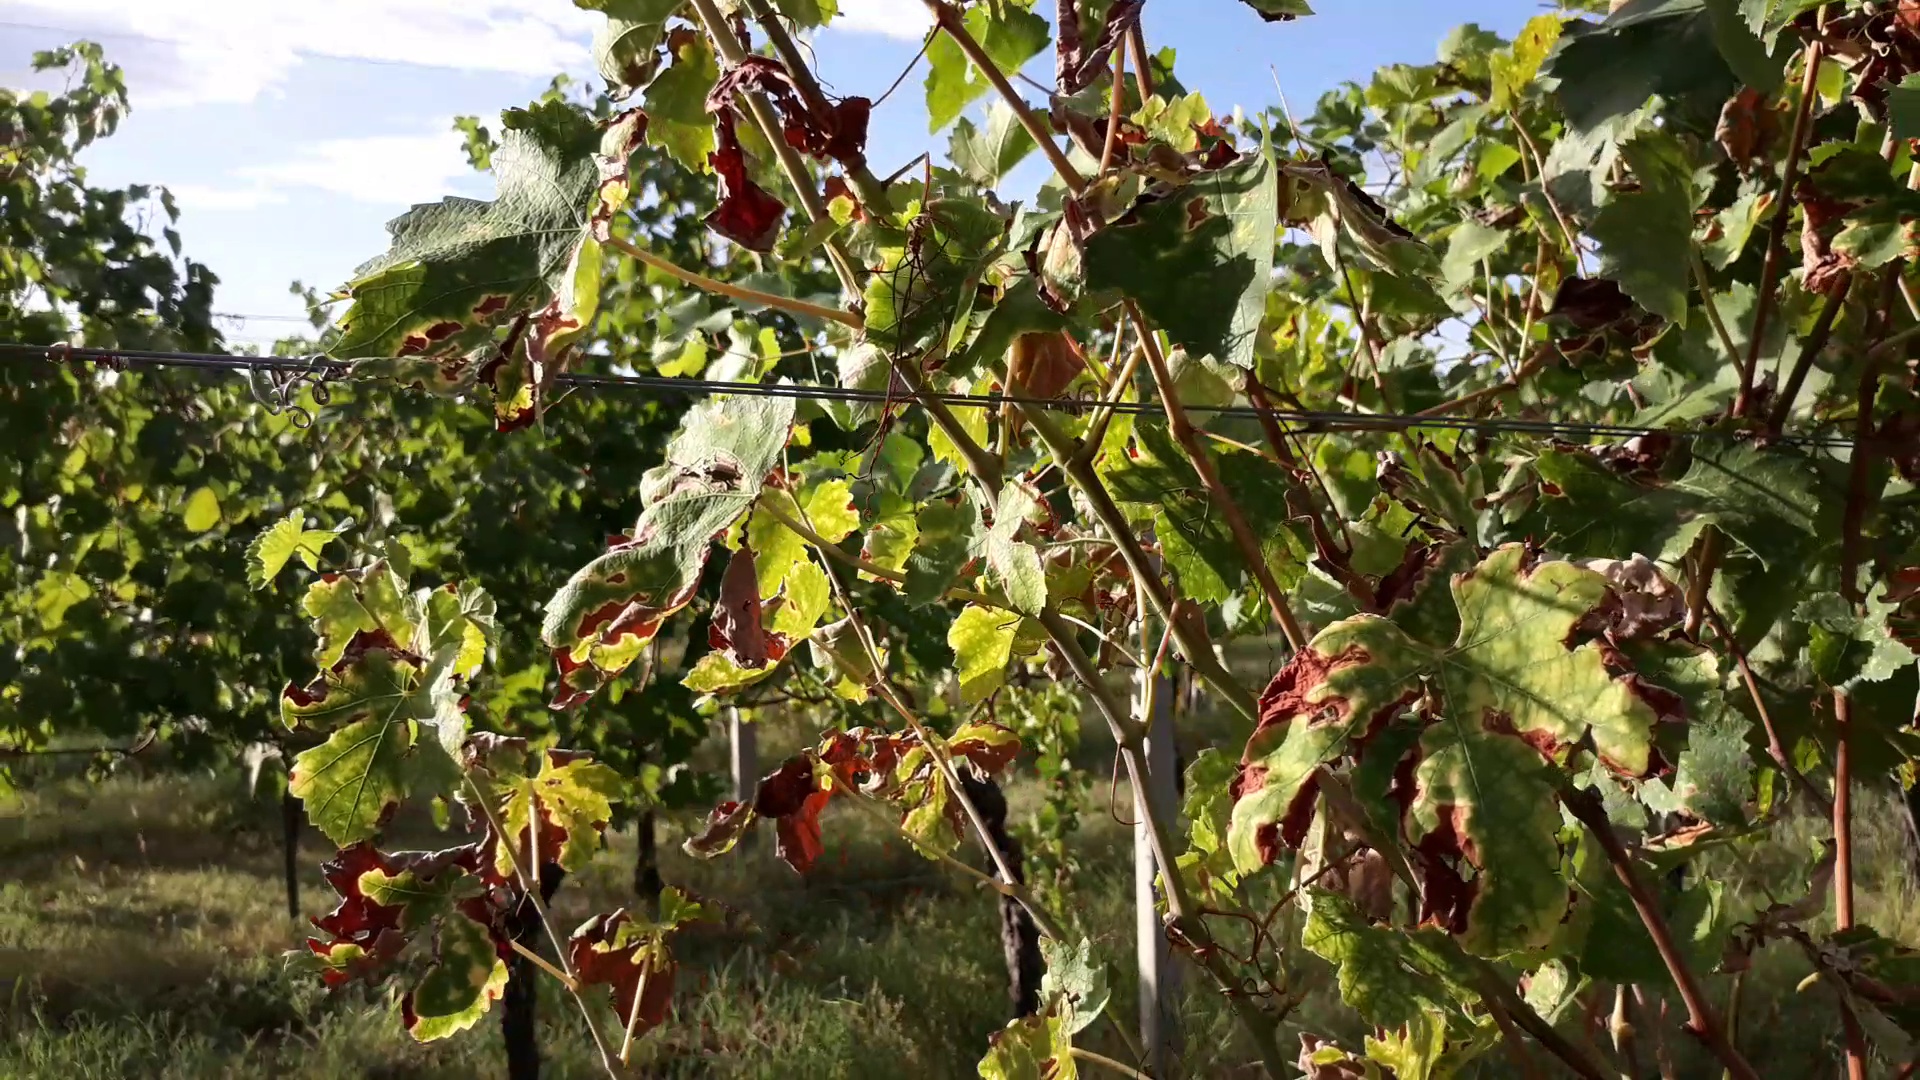
Label: esca